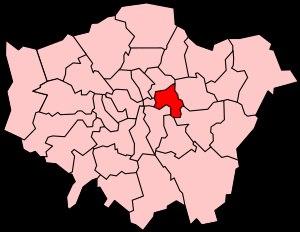
Ceci est une liste des districts du Borough londonien de Tower Hamlets.